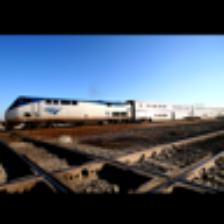
Label: NonHuman